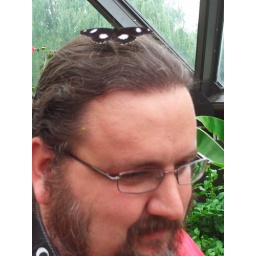
Justin in his butterfly hat